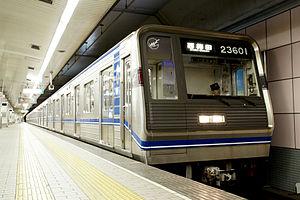
La ligne Yotsubashi est une ligne du métro d'Osaka au Japon. Elle relie la station de Nishi-Umeda à celle de Suminoekōen. Longue de 11,4 km, elle traverse Osaka du nord au sud en passant par les arrondissements de Kita, Nishi, Naniwa, Nishinari, et Suminoe. Sur les cartes, sa couleur est bleue et est identifiée avec la lettre Y.
Tamade est une station du métro d'Osaka sur la ligne Yotsubashi dans l'arrondissement de Suminoe à Osaka.
La série 20 du métro municipal d'Osaka est un type de rame automotrice présent sur de nombreuses lignes du métro d'Osaka. Depuis la privatisation en 2018, les rames appartiennent à la compagnie Osaka Metro.